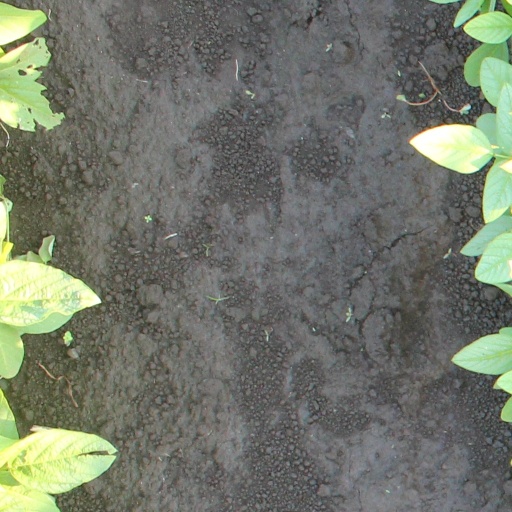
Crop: soybean